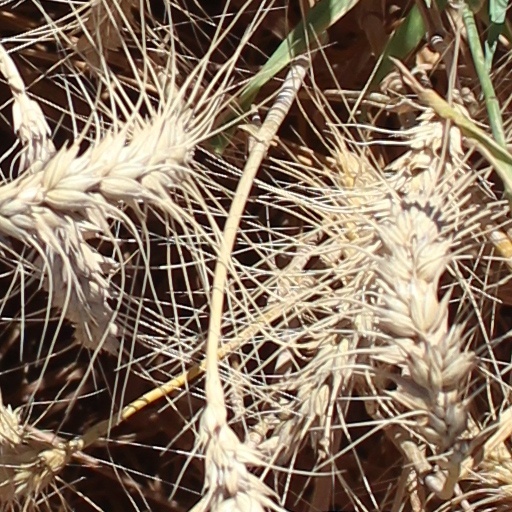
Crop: wheat